Mancenans-Lizerne

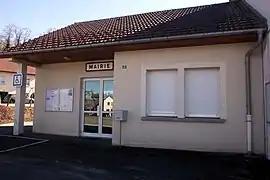
The town hall in Mancenans-Lizerne

Mancenans-Lizerne is a commune in the Doubs department in the Bourgogne-Franche-Comté region in eastern France.